Widow Jane Mine

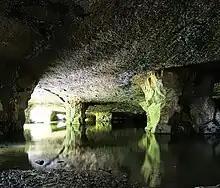
interior of the mine

Widow Jane Mine is a former cement mine located west of Rosendale, New York. The mine was active from 1825 to 1970 and is now part of the Snyder Estate Natural Cement Historic District. Dolomite extracted from the mine was used to make Rosendale cement which was widely used in the 19th century, contributing to the base of the Statue of Liberty among other structures.